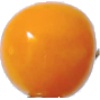
Label: physalis